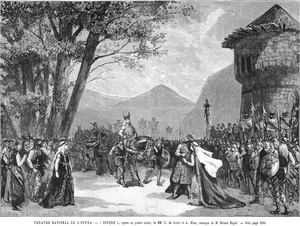
Pierre Henri Paillard, né le 6 mai 1846 à Paris où il est mort le 26 novembre 1912, est un peintre, graveur et illustrateur français.